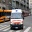
Label: ambulance